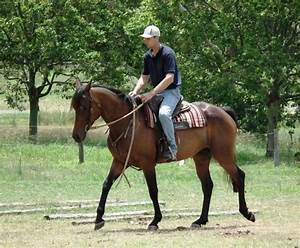
Label: cavallo